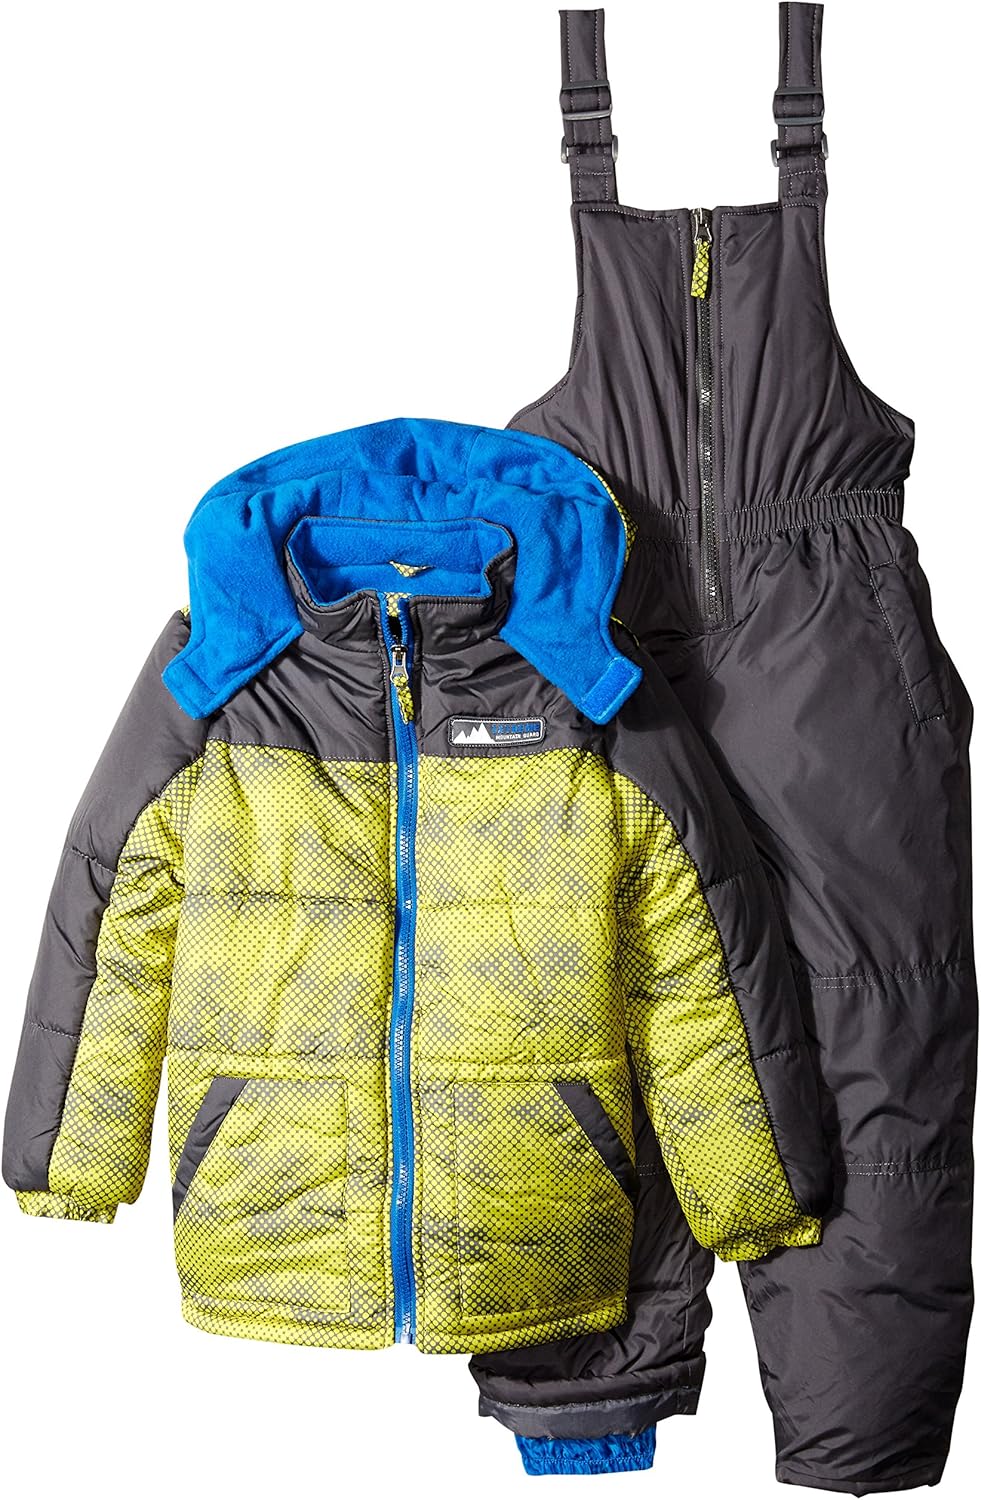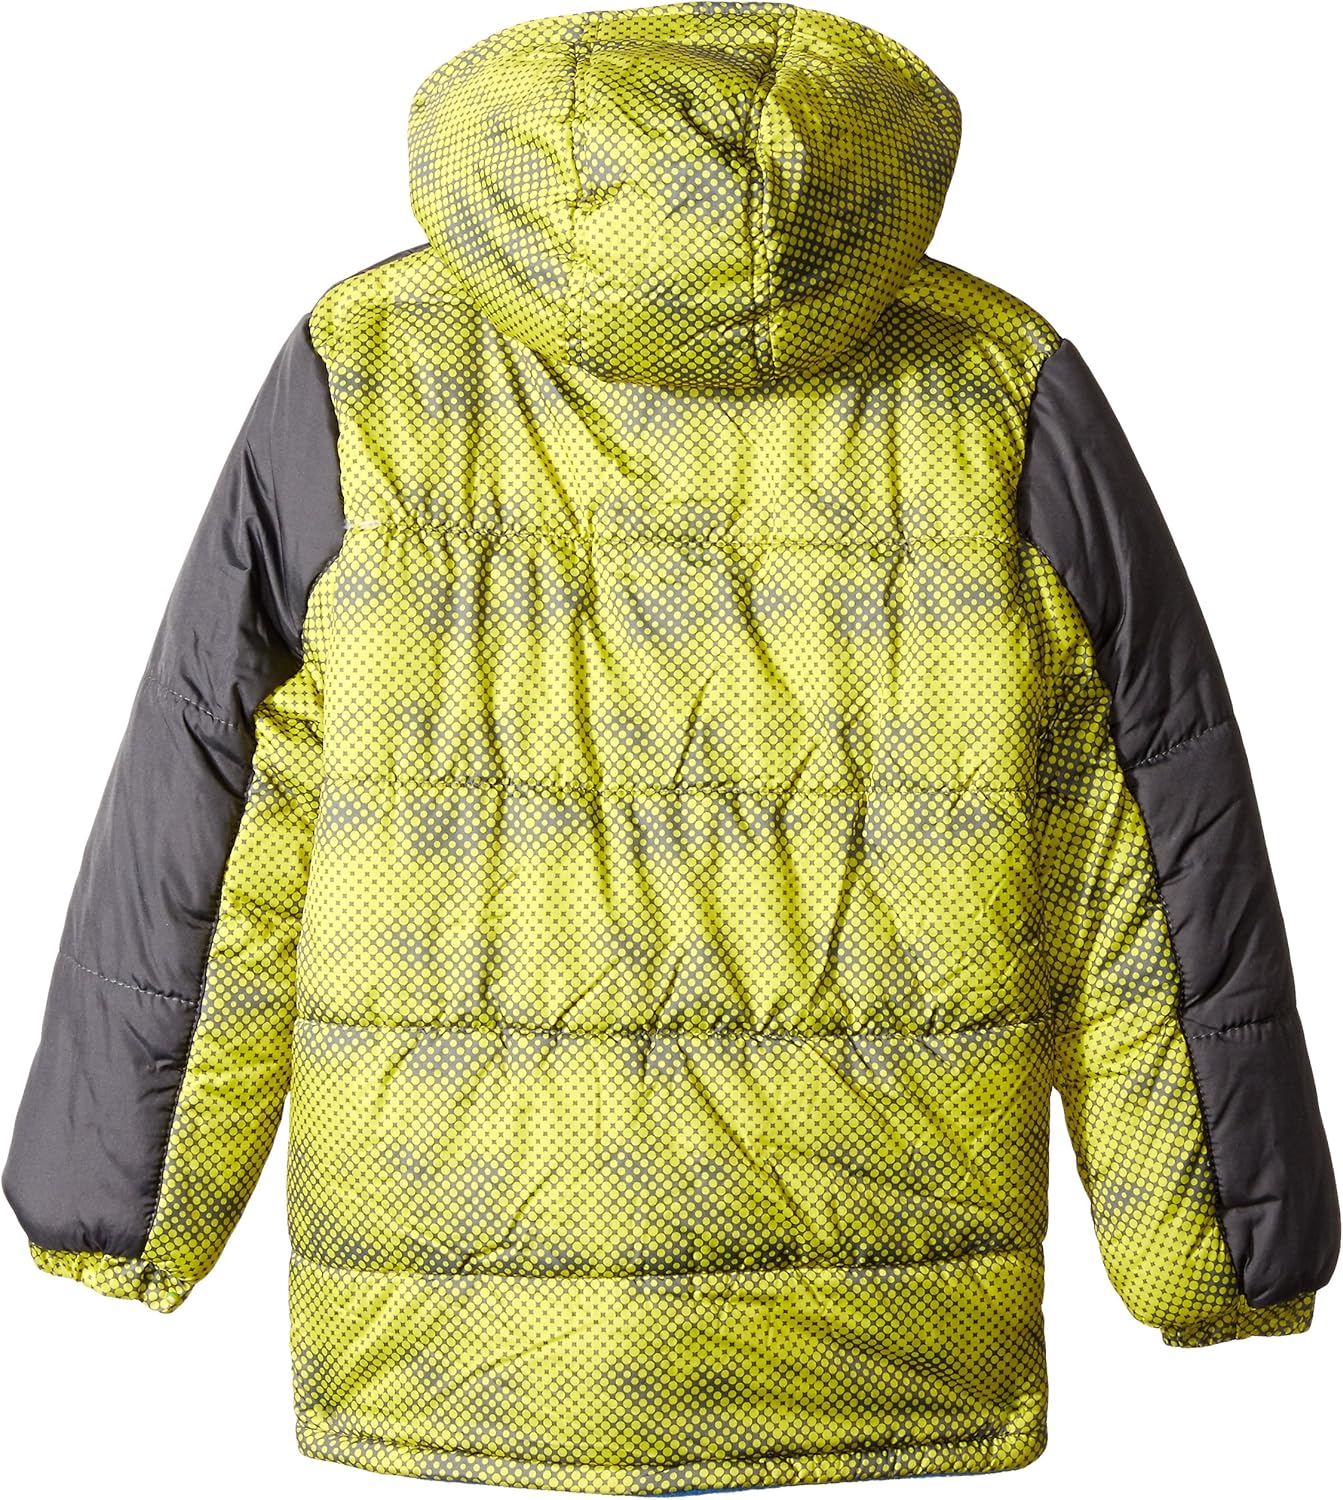
iXtreme Boys' Little Bb Snowsuit in Digi Print, Charcoal, 5
Category: AMAZON FASHION
Two piece snowsuit set with digital dot print all over jacket and solid color block detail at sleeves.
Features: 100% Polyester | Imported | Polyester lining | Machine Wash | Solid color snow bib with zip front closure and storm gators at leg opening | Storm closure on hood | Zip front closure with Velcro placket cover | Side entry pockets | Polyester filled bib and jacket